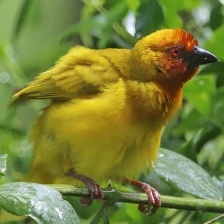
Species: EASTERN GOLDEN WEAVER
Scientific name: PLOCEUS SUBAUREUS